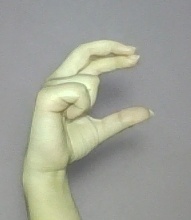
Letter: thal